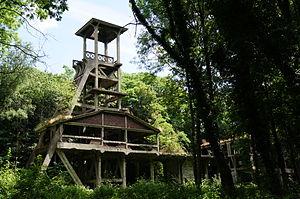
Charbonnage de Sauwartan: vue d'ensemble.
Liste des charbonnages belges. Plusieurs charbonnages ont appartenu à des sociétés différentes, soit par achat, soit par fusion, soit par changement de nom. Voilà pourquoi le numéro du puits peut varier de plus. Les dates du début de l'exploitation ne sont pas toujours claires, les fermetures des charbonnages sont souvent situées dans les années 1920